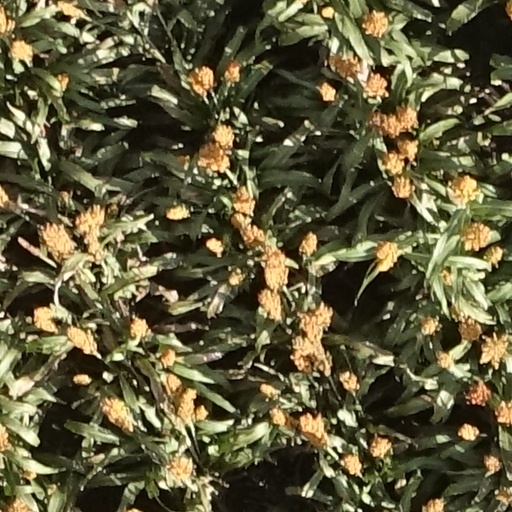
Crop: sorghum